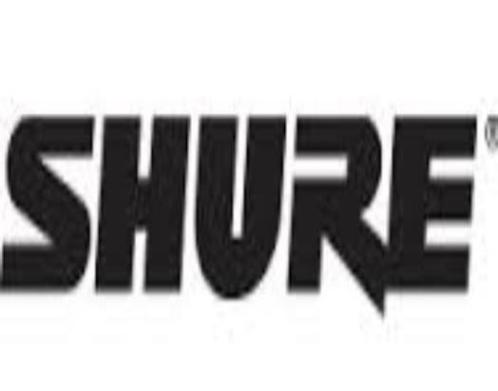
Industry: Clothes